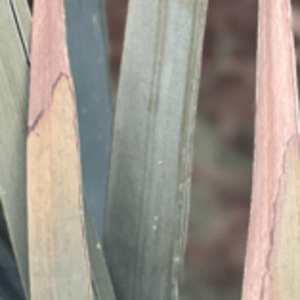
Label: Potassium Deficiency